Automotive industry in Uzbekistan

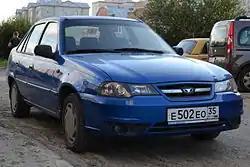
Daewoo Nexia II

The MAN AUTO-Uzbekistan Company is a joint venture between the German MAN Nutzfahrzeuge AG and the Uzbek OJSC UzAvtosanoat. The joint venture was founded in August 2009. Subsequently, the employees at the plant were trained by the MAN staff to ensure a proper assembly of the vehicles and to and increase the theoretical knowledge of the workforce. The consolidation of the contractual joint venture took place on 4 September 2009 at the Oqsaroy Residence in Tashkent. Agents of the parties were on the Uzbek side the President Islam Abdugʻaniyevich Karimov and the chairman of the UzAvtosanoat Mr. Ulugbek Rozukulov. The German side was represented only by the CEO Håkan Samuelsson.